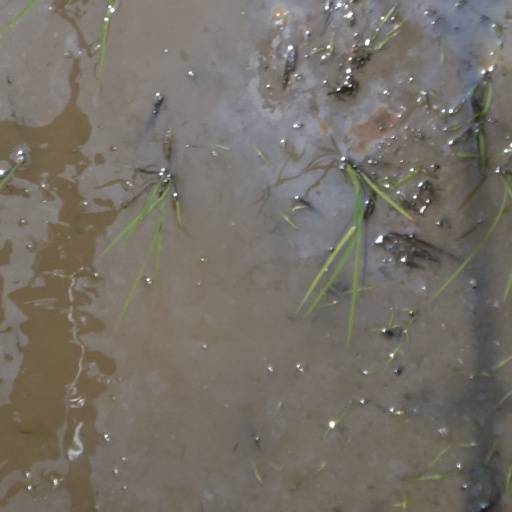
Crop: rice